List of A Certain Magical Index video games

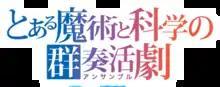
Game logo

The game scenarios that were written by Kamachi are divided into four interconnected stories: "Magic (Surface)", "Magic (Hidden)", "Science (Surface)", and "Science (Hidden)". They are set before the events of the Daihasei Festival story arc of the series and the story will lead to "".